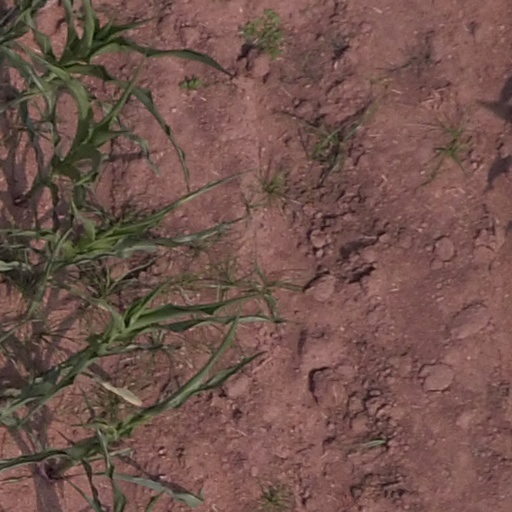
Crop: maize; corn